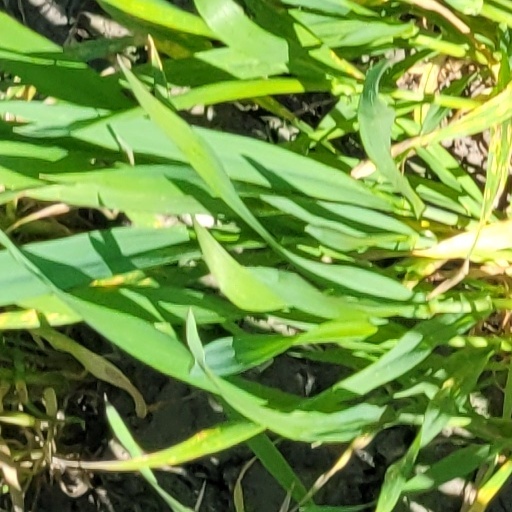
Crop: wheat